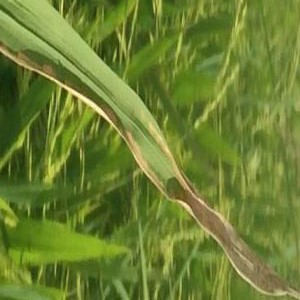
Disease: Bacterialblight